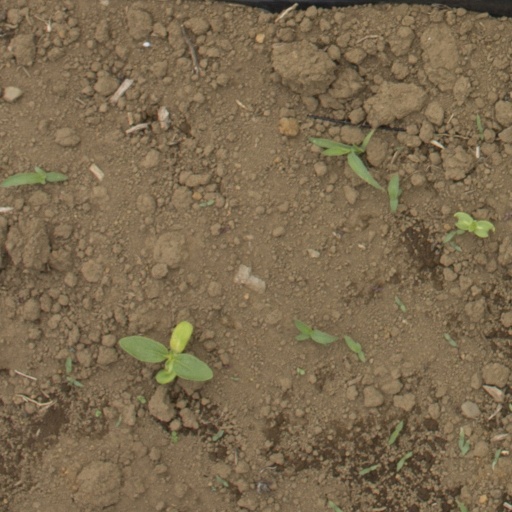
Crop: Jerusalem artichoke